Tom Zenk

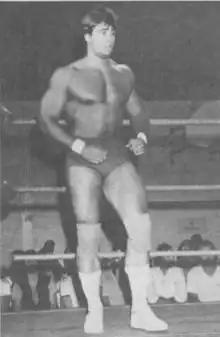
Zenk in 1986

Thomas Erwin Zenk (November 30, 1958 – December 9, 2017) was an American professional wrestler and bodybuilder. He was a babyface for his entire career and was best known for his appearances with the World Wrestling Federation from 1986 to 1987, with the American Wrestling Association from 1988 to 1989, and with World Championship Wrestling from 1989 to 1994, as well for his tours of Japan with All Japan Pro Wrestling.